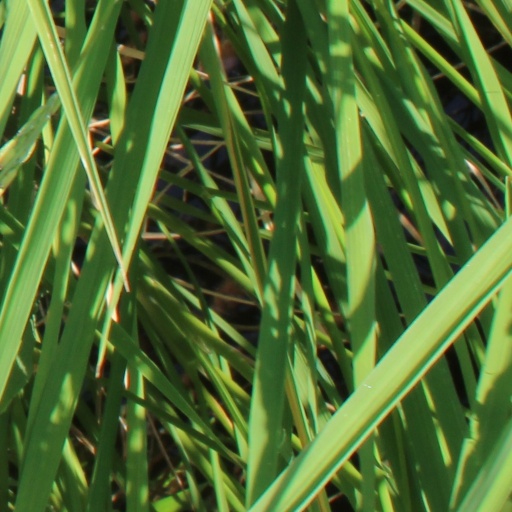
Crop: rice